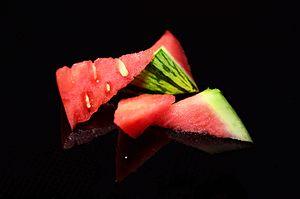
La pastèque, aussi appelée melon d'eau, est une espèce de plantes herbacées de la famille des Cucurbitacées, originaire d'Afrique de l'Ouest, largement cultivée pour ses gros fruits lisses, à chair rouge, jaune, verdâtre ou blanche et à graines noires ou rouges. Le terme désigne également ce fruit. Le fruit pèse généralement, à maturité, entre 2 et 5 kg.